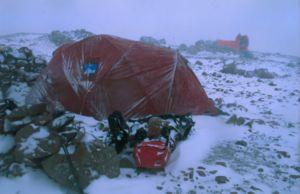
Le glacier de los Polacos est l'un des glaciers situés sur l'Aconcagua, point culminant du continent américain situé dans les Andes centrales argentines.